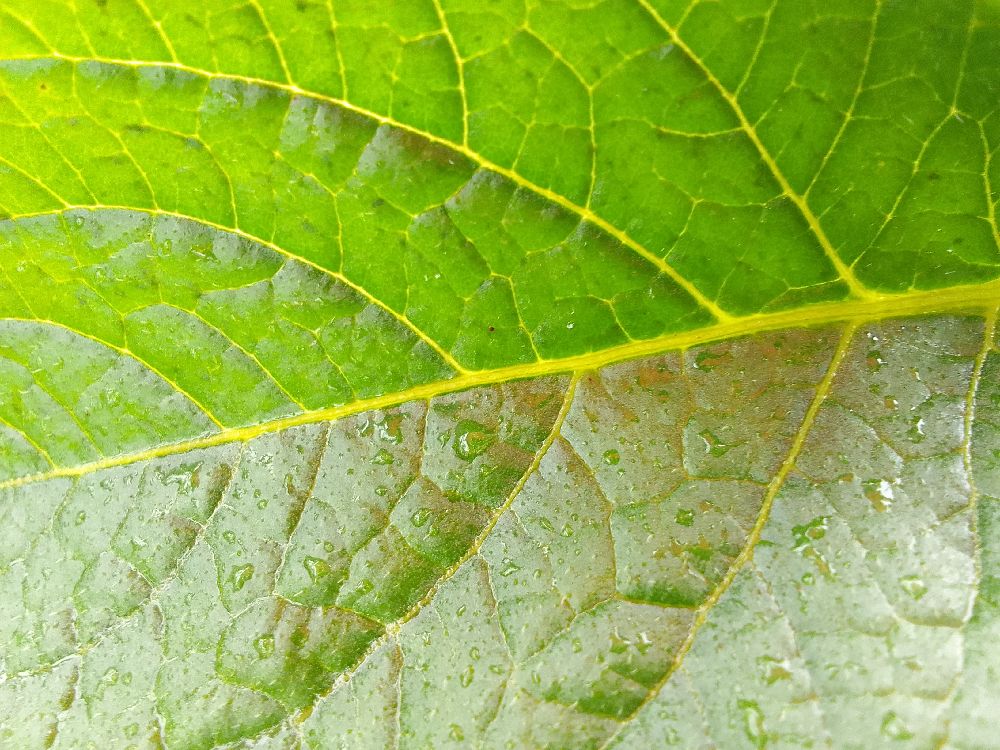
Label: Healthy